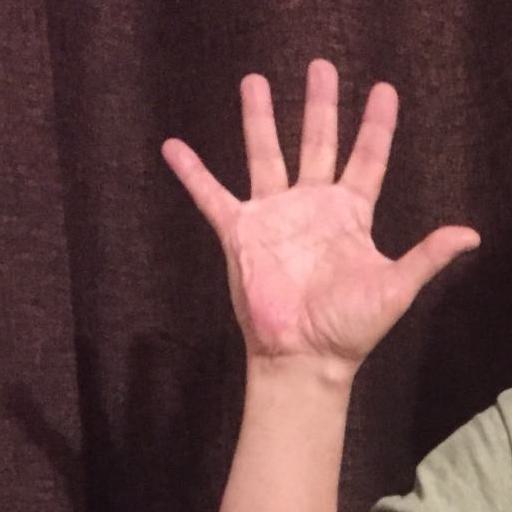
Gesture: palm